The Jacket

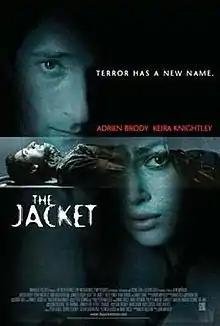
Theatrical release poster

The Jacket is a 2005 American science-fiction psychological thriller film directed by John Maybury and starring Adrien Brody, Keira Knightley, Kris Kristofferson and Jennifer Jason Leigh. It is partly based on the 1915 Jack London novel "The Star Rover", published in the United Kingdom as "The Jacket". Massy Tadjedin wrote the screenplay based on a story by Tom Bleecker and Marc Rocco. The original music score is composed by Brian Eno and the cinematography is by Peter Deming.